Action of 10 March 1917

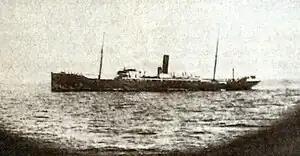
"Möwe" in 1916 on her first cruise

Several shots hit "Möwe" at a range of , badly damaging her before her crew managed to return fire. When "Möwe" did open fire, her gunnery was accurate and several 150 mm shells hit "Otaki". The battle lasted about 20 minutes until "Otaki" capsized and sank.